Charlemont Luas stop

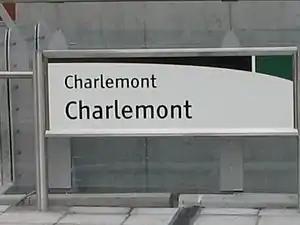
One of the platform signs

To the south of Charlemont, trams continue south on a viaduct built for the Harcourt Street railway line which ran along this alignment from 1854 to 1958. To the north, trams cross Charlemont Place and descend a ramp, continuing through the city centre on the streets.